Cassan Priory

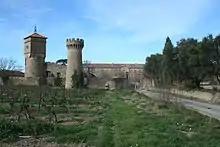

Cassan Priory (also "Abbaye de Cassan") is an 18th-century building in France, classed as a historical monument. It is located in Roujan commune, Hérault département, Occitanie.